Zoltán Kásás

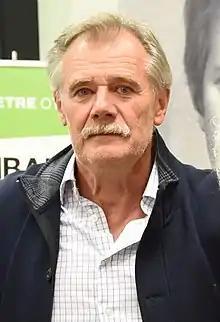

Zoltán Kásás (born 15 September 1946 in Alpár) is a Hungarian former water polo player who competed in the 1972 Summer Olympics.